The Indelicates

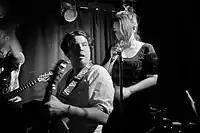
The Indelicates at the "Diseases of England" album launch, 25 April 2013

"Diseases of England", the Indelicates' fourth album, was initially released in three parts, each consisting of four songs. The band recorded and released "Part II" first, in October 2012. The remainder of the album was recorded later, after a successful crowdfunding campaign and funding from pre-orders. Special edition pre-order packages included "The Scott Tenorman's Parents Memorial Edition" for £200 and "Official Corporate Sponsorship" for £10,000. The band released "Part I" at the end of December 2012, and completed the album with the release of "Part III" on 25 April 2013. The Indelicates also ran a successful Kickstarter campaign to fund the 12" vinyl edition. To promote the album, the band released a videos for the song "Class" on 10 September 2012 and "I Used to Sing" on 17 September.